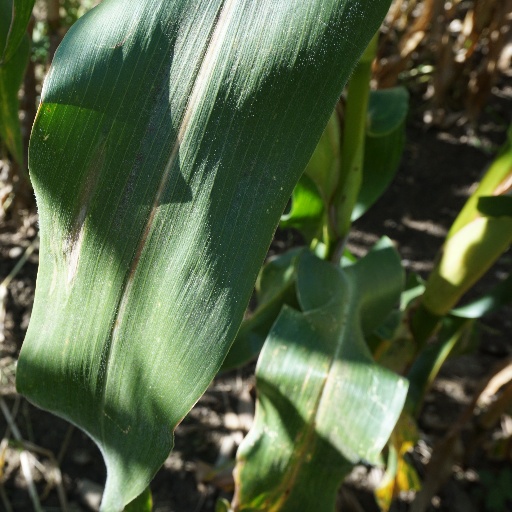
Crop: maize; corn